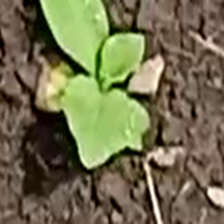
Weed species: Kena_(Commplina_benghalensio)